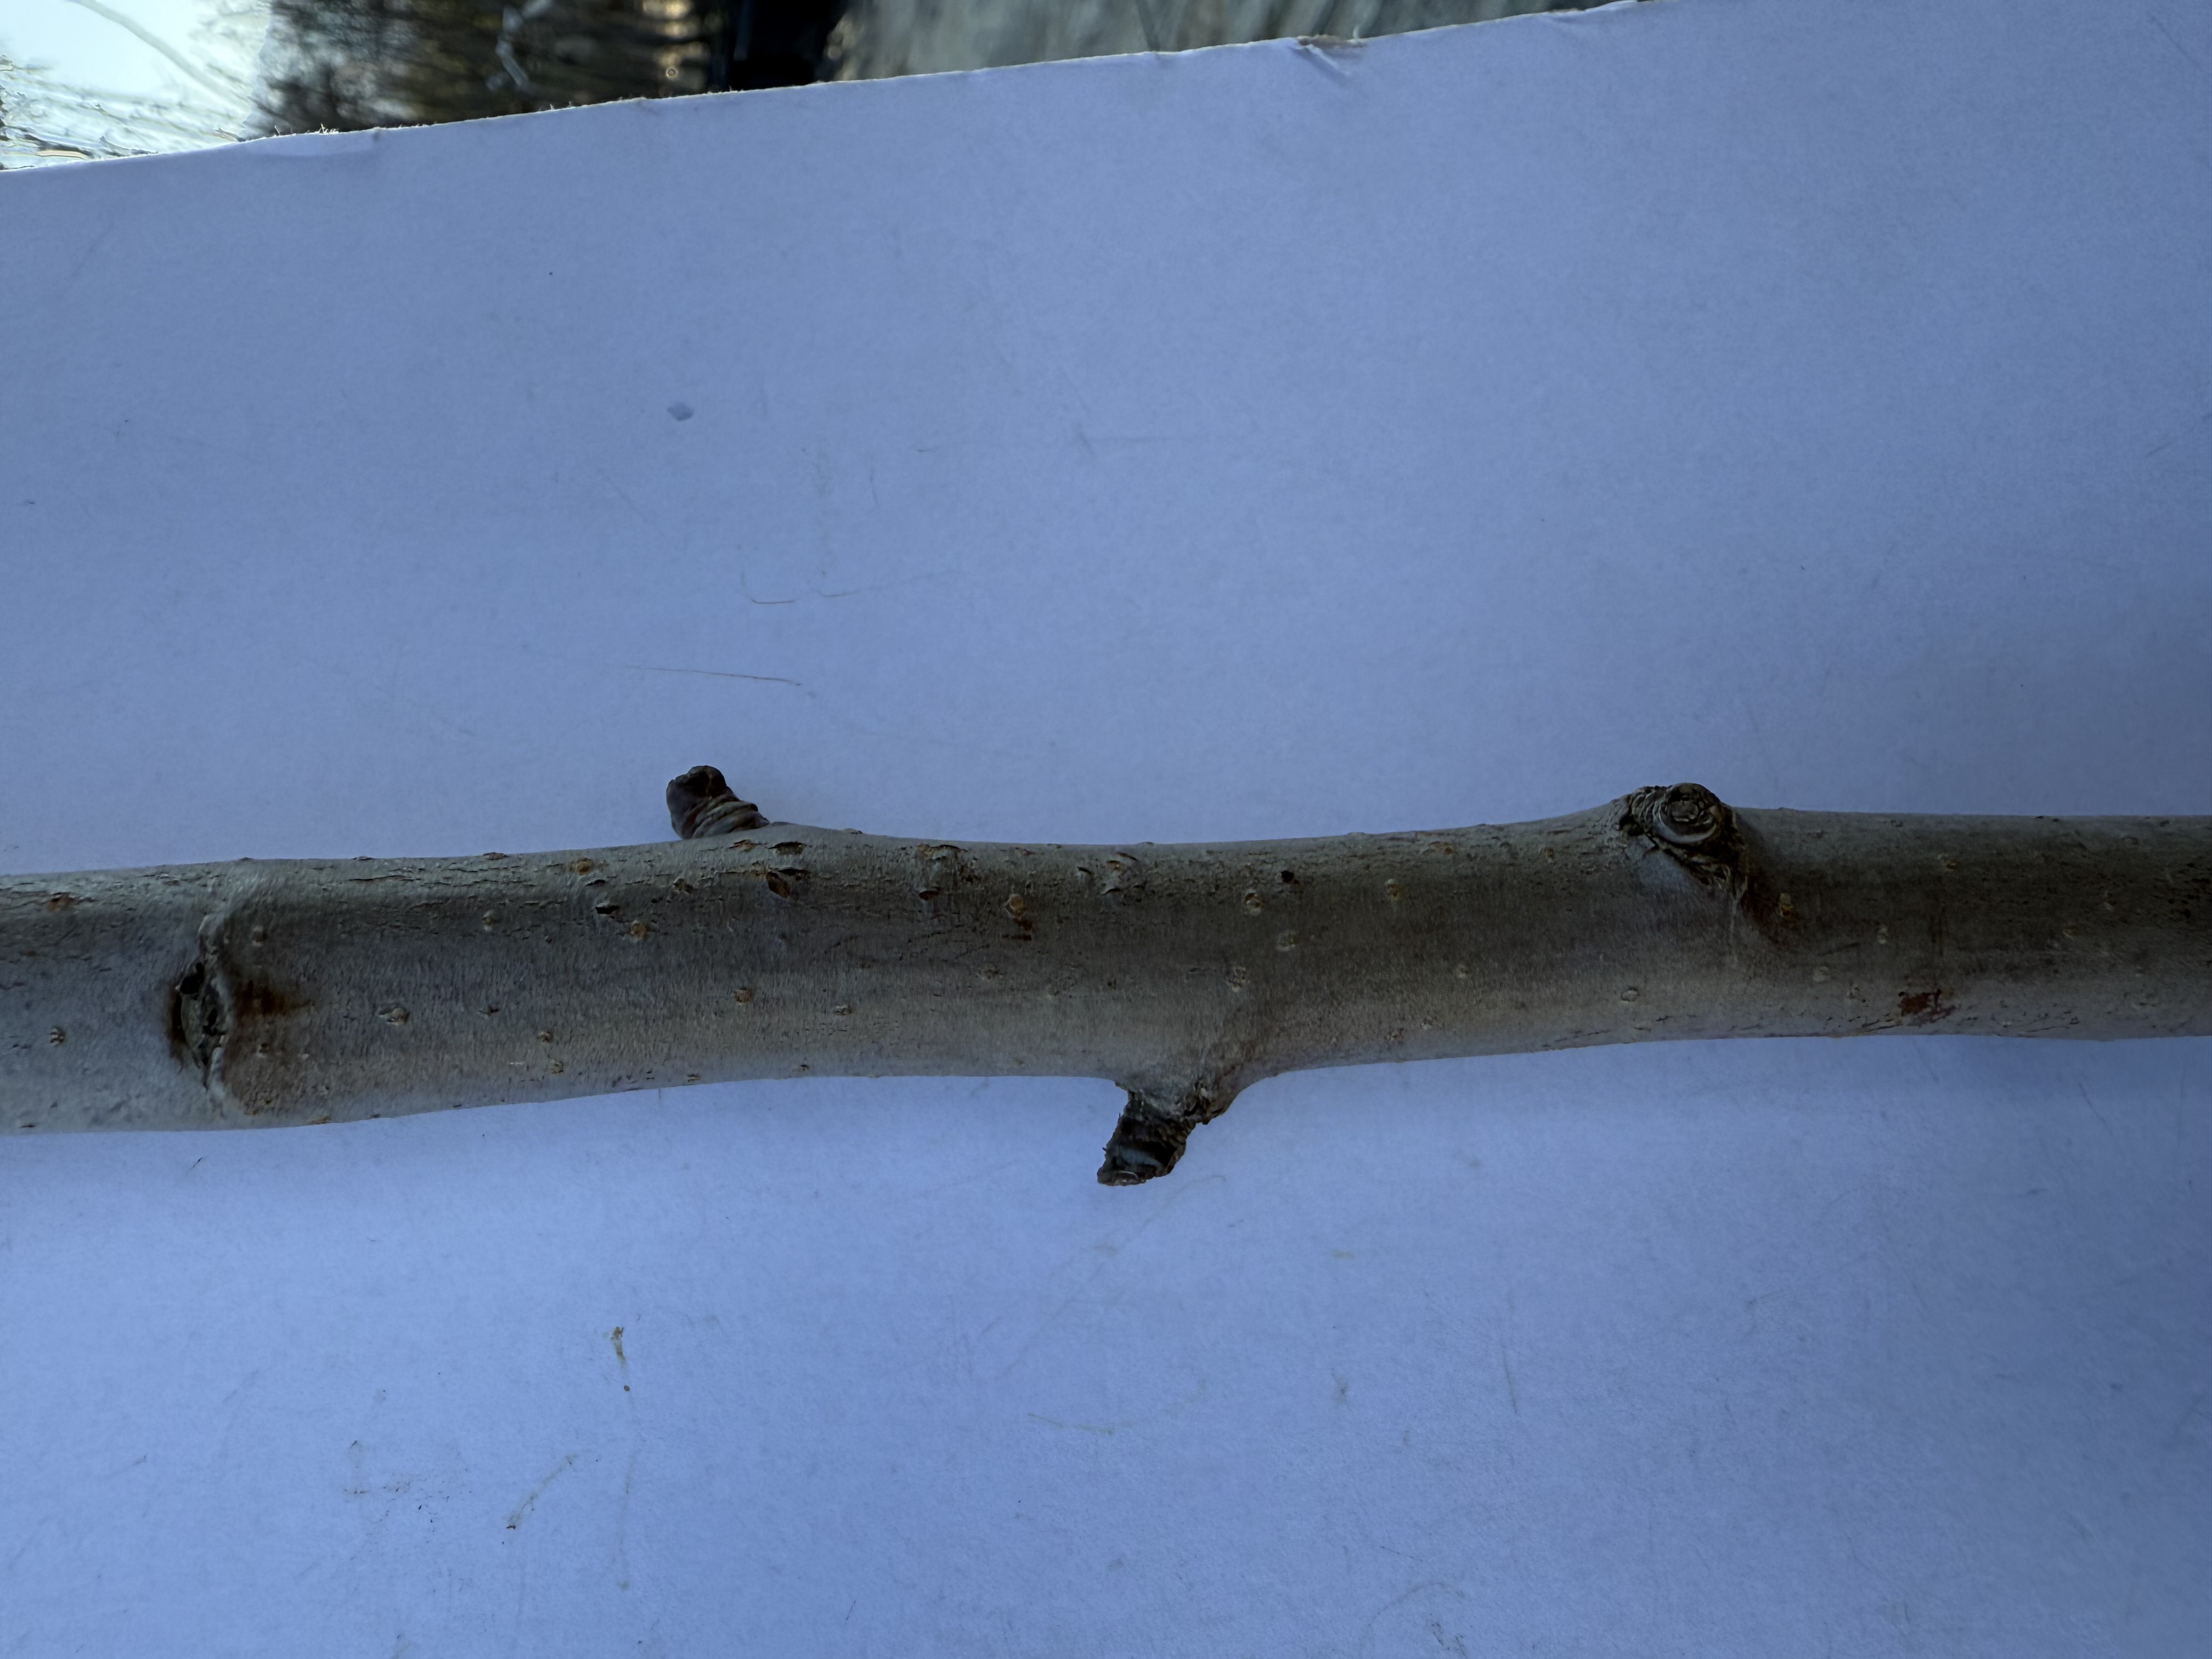
Variety: Margarita Marilla Pear